French Guards Regiment

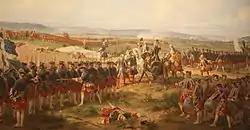
The Gardes Françaises and the British Guards confronted each other at Fontenoy in 1745. Lord Charles Hay, a British officer, reportedly said, "Tell your men to fire". The Count d'Auteroche, officer of the Gardes françaises, replied, "No, we never fire first".

In 1789, the "Gardes Françaises" constituted the largest element of the Household troops ("Maison Militaire du Roi"). Six grenadier and 24 fusilier companies were divided into the six battalions that comprised the full regiment. The total number of "Gardes Françaises" amounted to about 3,600 men. The regimental colonel usually held the rank of Marshal of France. Captains of the grenadier companies ranked as colonels in the infantry of the line. There was one grenadier company (109 officers and men) and four fusilier companies (each numbering 132 officers and men) to each battalion.